Voulton

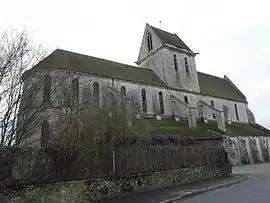
The church in Voulton

Voulton is a commune in the Seine-et-Marne department in the Île-de-France region in north-central France.